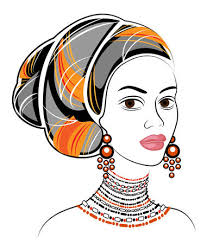
Lii de boo ko xoolee ag jigéen la bu ñu mel ne ku ñu dessin. Mu nga musóoru musóor gu  yolli ca ginnaaw. Takk ay jaaro, laxas baat bi ba mu fees ak ay ceen yu rafet, róosaawu ba rafet. Jigéenug afrig daal la may ndiróol.